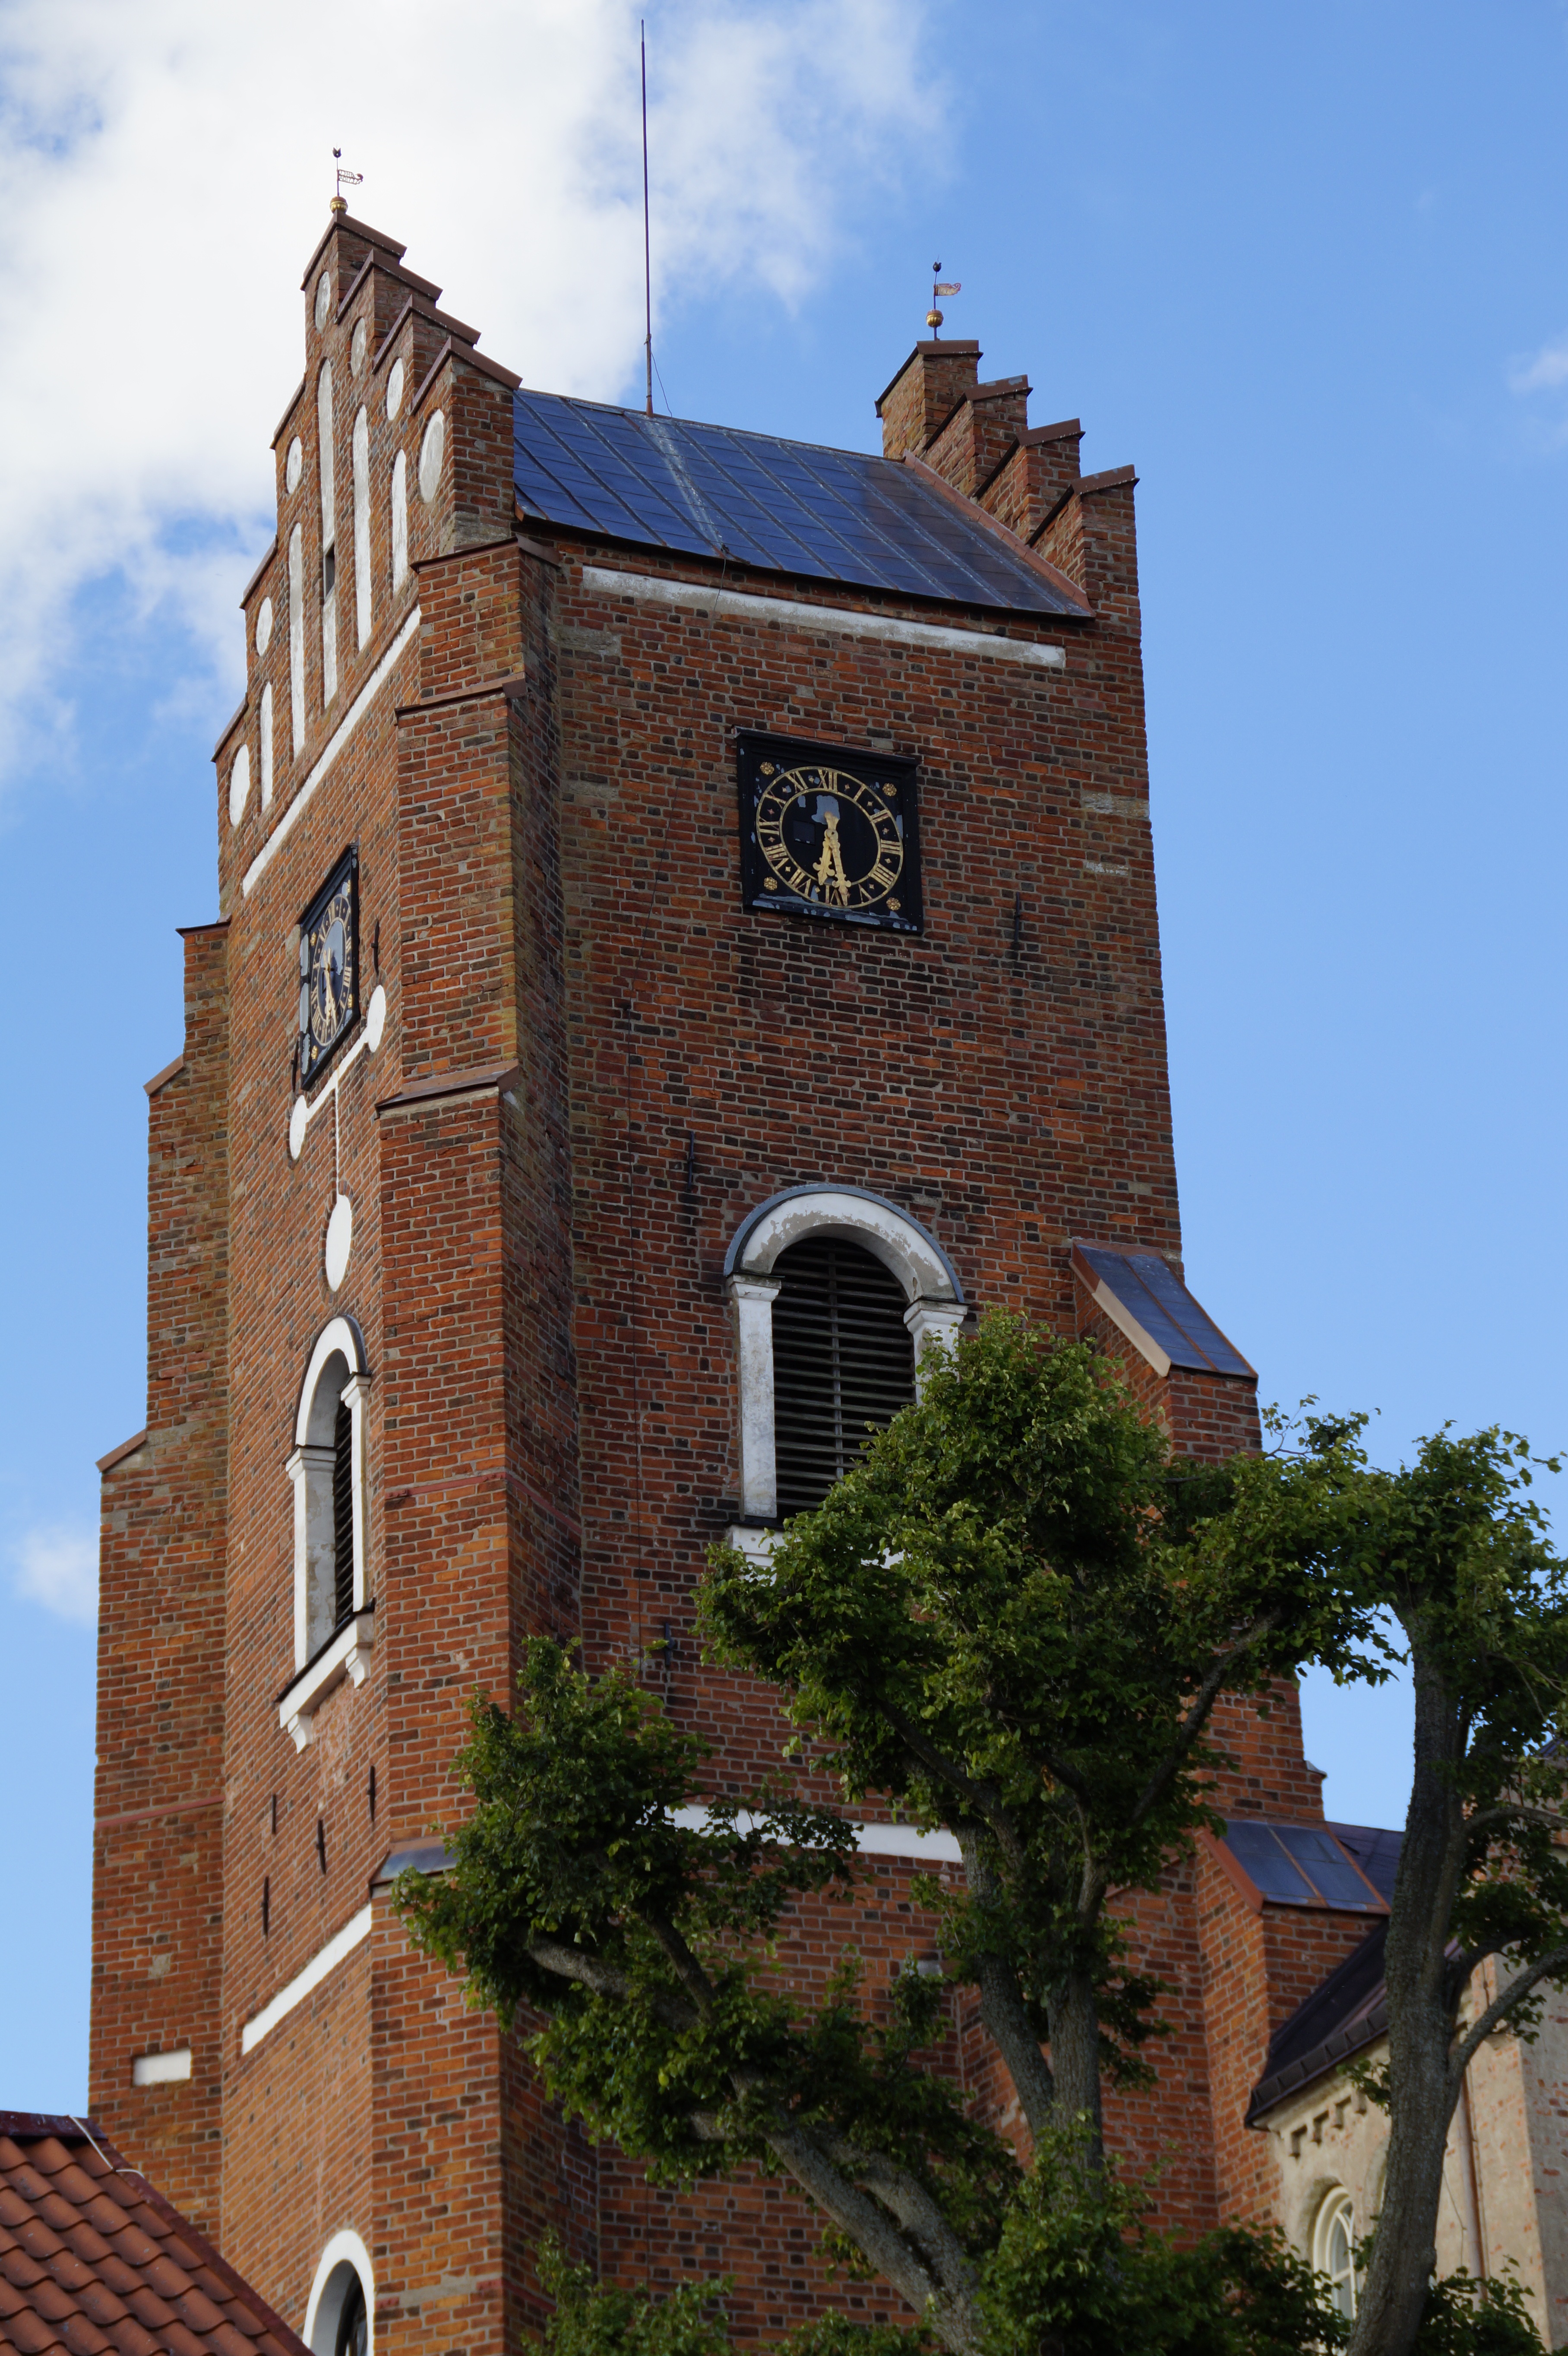
architecture, town, building, tower, landmark, facade, church, chapel, brick, place of worship, bell tower, old town, steeple, sweden, synagogue, historically, spanish missions in california, v ttern, vadstena